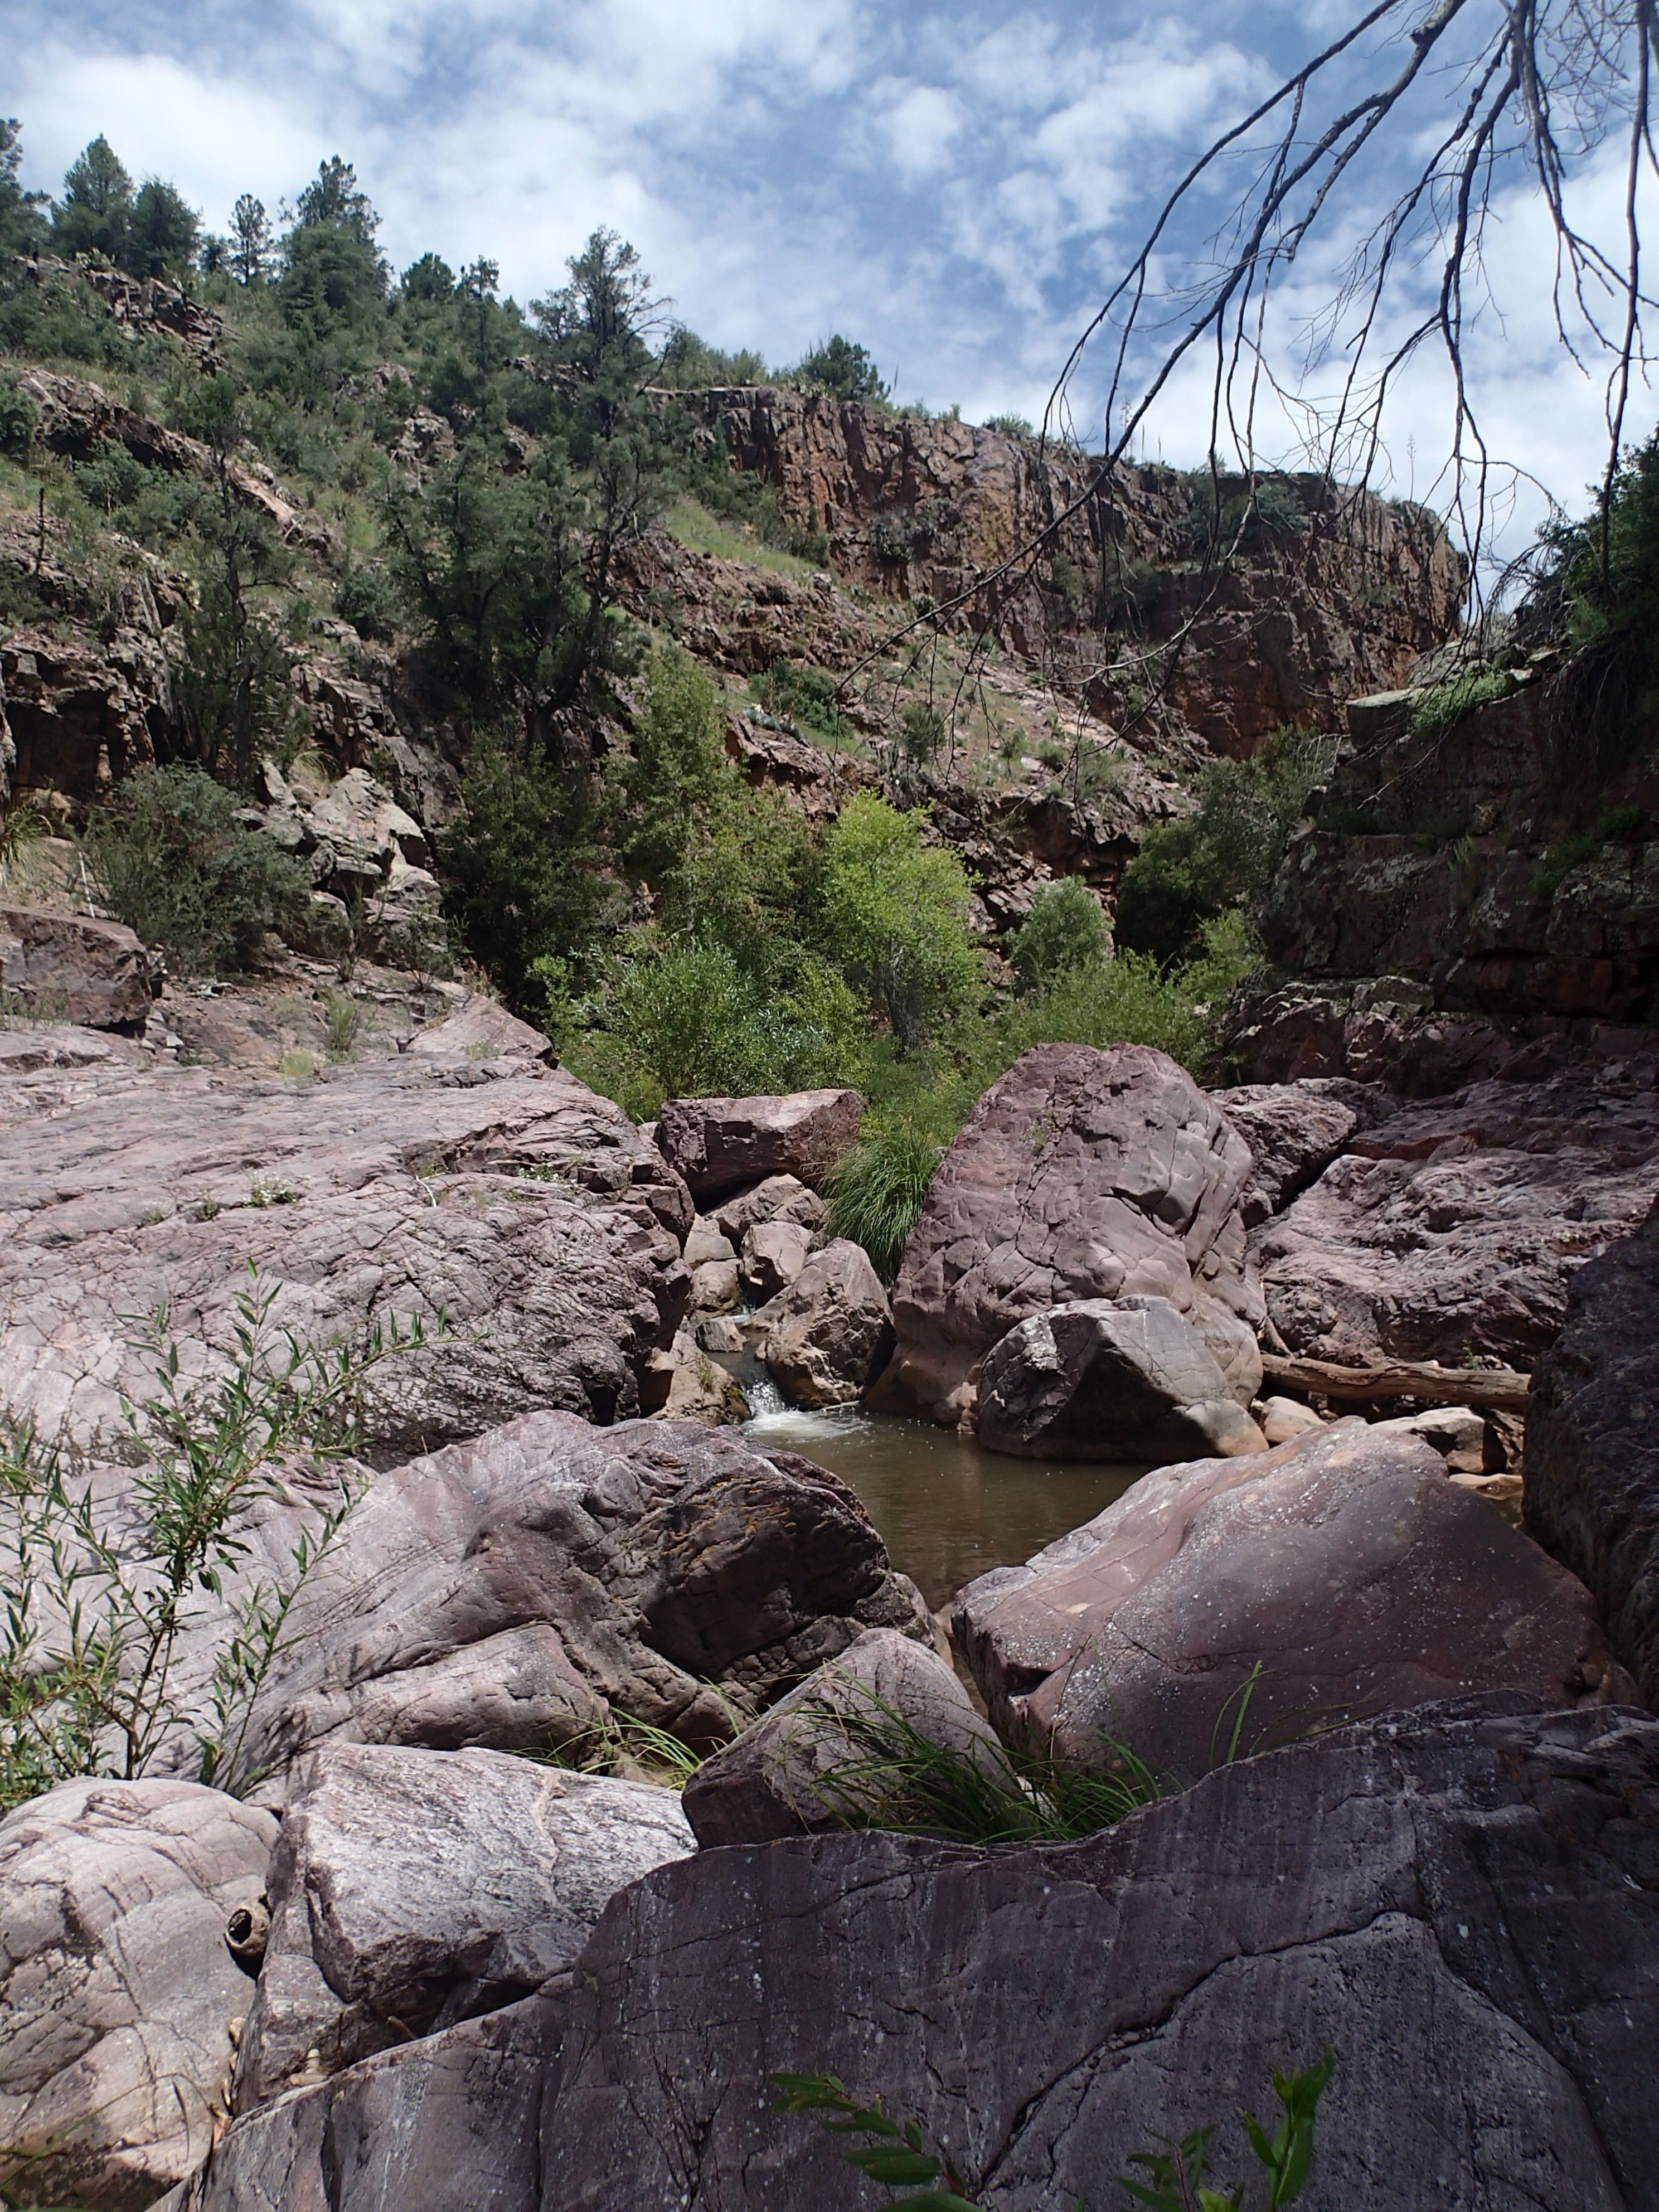
tree, rock, wilderness, walking, mountain, trail, adventure, river, valley, cliff, stream, canyon, terrain, material, ridge, geology, boulder, boxcanyon, wadi, geological phenomenon